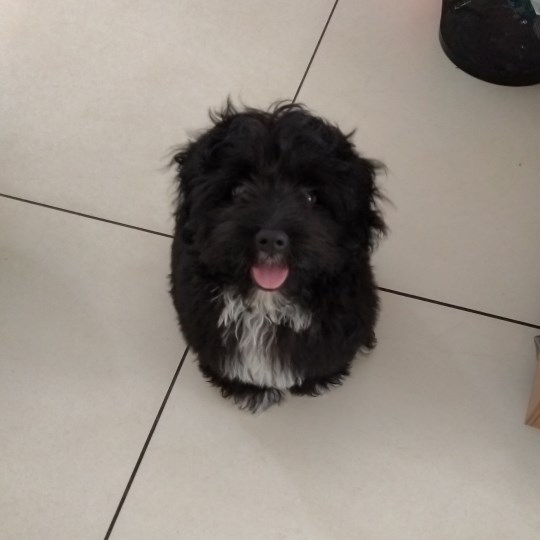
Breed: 2925-n000114-toy_poodle